Communist Party of Vietnam

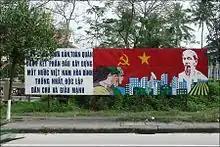
CPV propaganda poster in Huế

According to Ho Chi Minh, before it becomes socialist, a society must evolve through national liberation and the construction of a people's democratic regime. While national liberation is the means of taking power, the establishment of a people's democratic regime requires the total destruction of the feudalist, colonialist and imperialist society. Only through this destruction can Vietnam transit to socialism. Lai Quoc Khanh, a journalist in the theoretical "Tạp chí Cộng Sản" wrote: "The people's democratic regime is an objective necessity in the development course of Vietnamese society". A people's democratic regime, however, is not a socialist regime. For instance, in a people's democratic regime private ownership still exists, while in a communist or socialist stage of development, ownership does not exist. Vietnamese communists consider the distribution of land during Ho Chi Minh's early rule as an example of people's democracy.